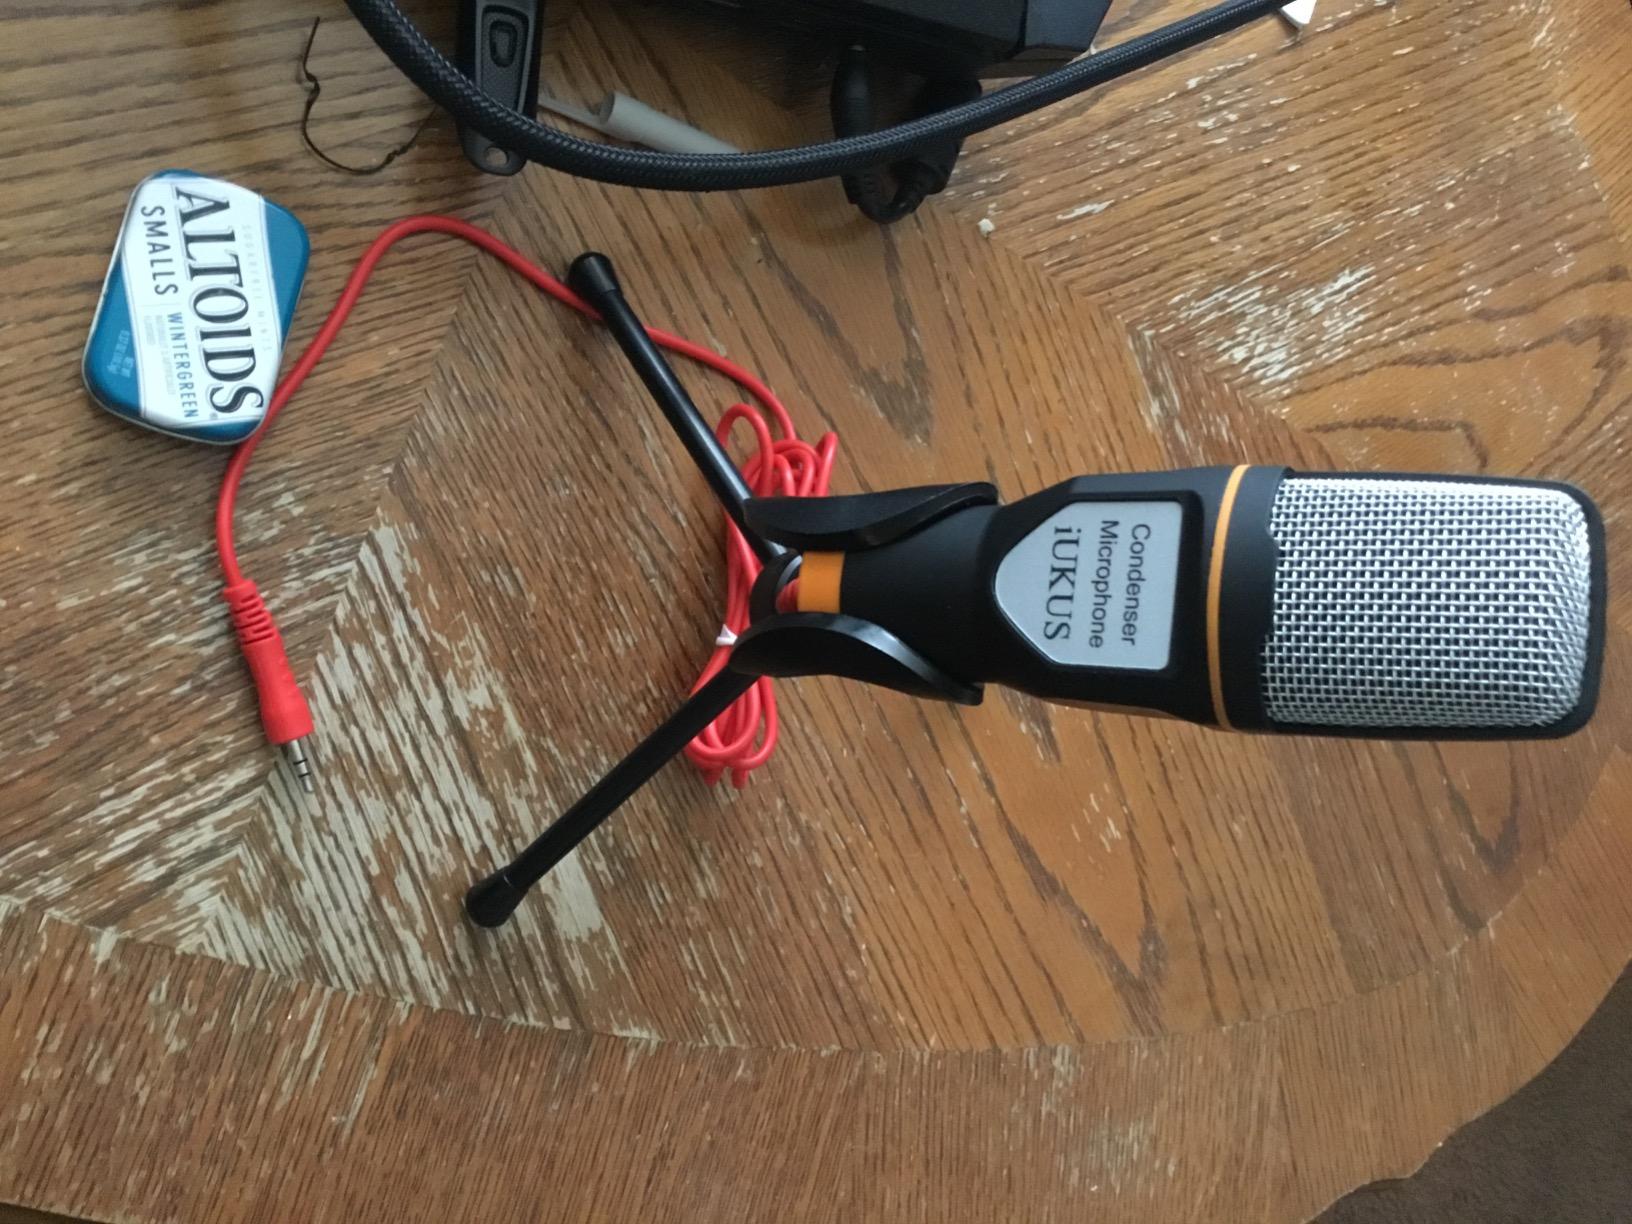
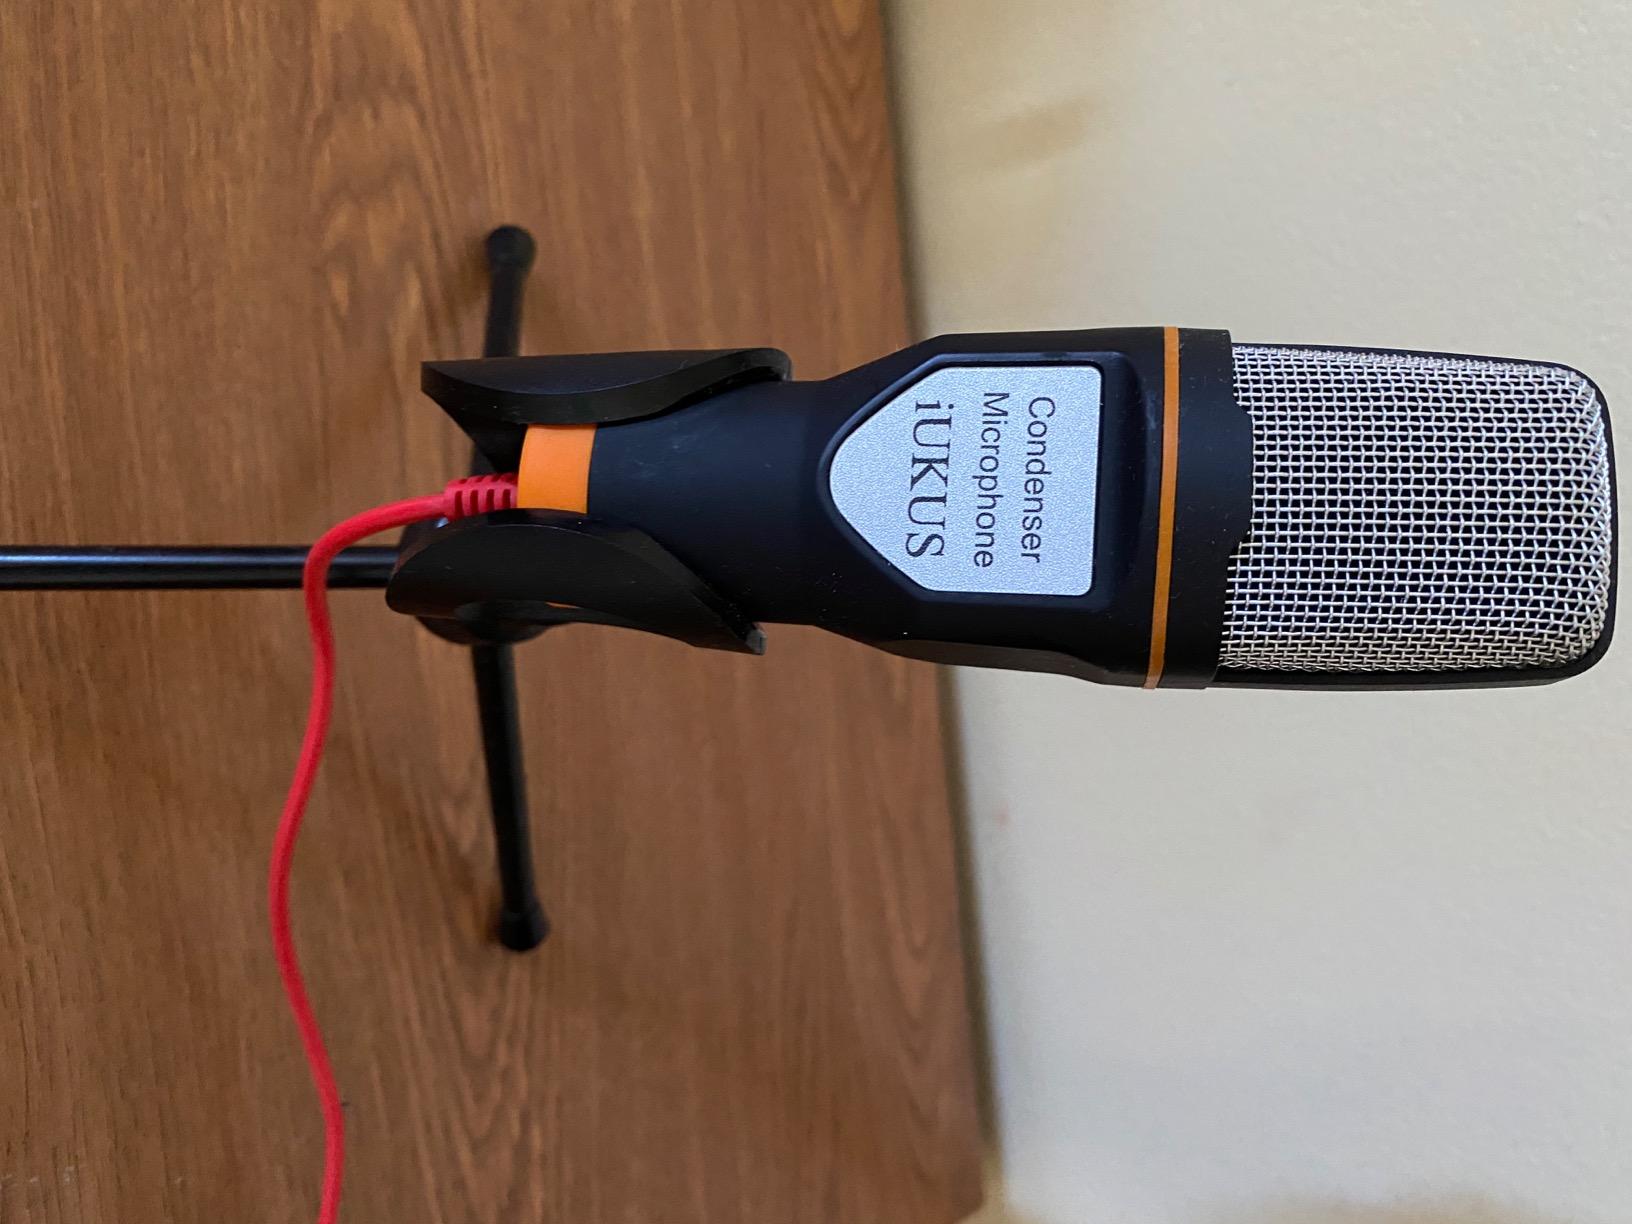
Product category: microphone
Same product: yes